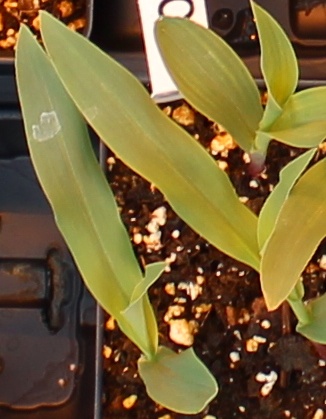
Label: Corn